Parapet

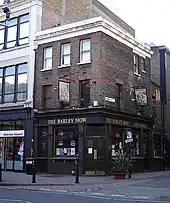
A decorative parapet rings the flat roof of this English public house

Parapets surrounding roofs are common in London. This dates from the Building Act 1707 which banned projecting wooden eaves in the cities of Westminster and London as a fire risk. Instead an 18-inch brick parapet was required, with the roof set behind. This was continued in many Georgian houses, as it gave the appearance of a flat roof which accorded with the desire for classical proportions.